Cartographic propaganda

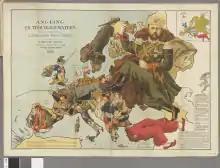
Angling in troubled waters – a serio-comic map of Europe - National Library of Sweden

In the later nineteenth and twentieth centuries the political potential of cartographic shapes became used more widely and began to be used for more blatantly propagandistic purposes. Map and globe can be used as symbols for abstract ideas because they are familiar to the masses and they harbor emotive connotations. Maps are often incorporated as an emblematic element in a larger design or are used to provide the visual framework on which a scenario is played out.